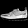
Label: Sneaker